Edogawadai Station

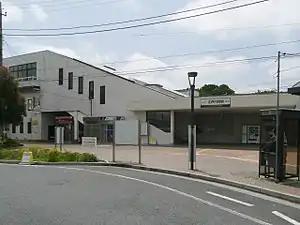
The east side of Edogawadai Station in April 2012

is a railway station in the city of Nagareyama, Chiba Prefecture, Japan, operated by the private railway operator Tōbu Railway. The station is numbered "TD-20".